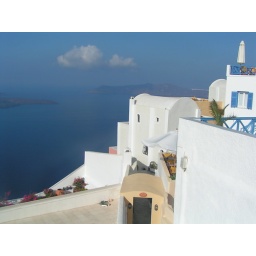
The blue sky in a sunny morning in Firostefani, Santorini